Question: Please indicate a possible affordance area of the bench that can be used for sitting on
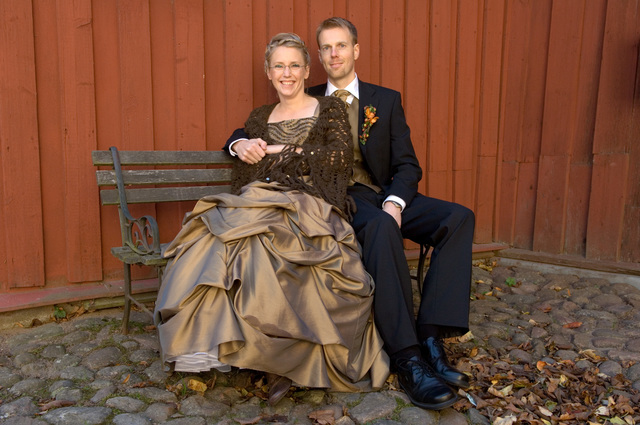
Answer: [97.5, 197, 505.5, 263]